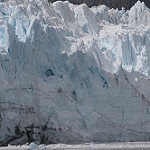
Scene: Outdoor